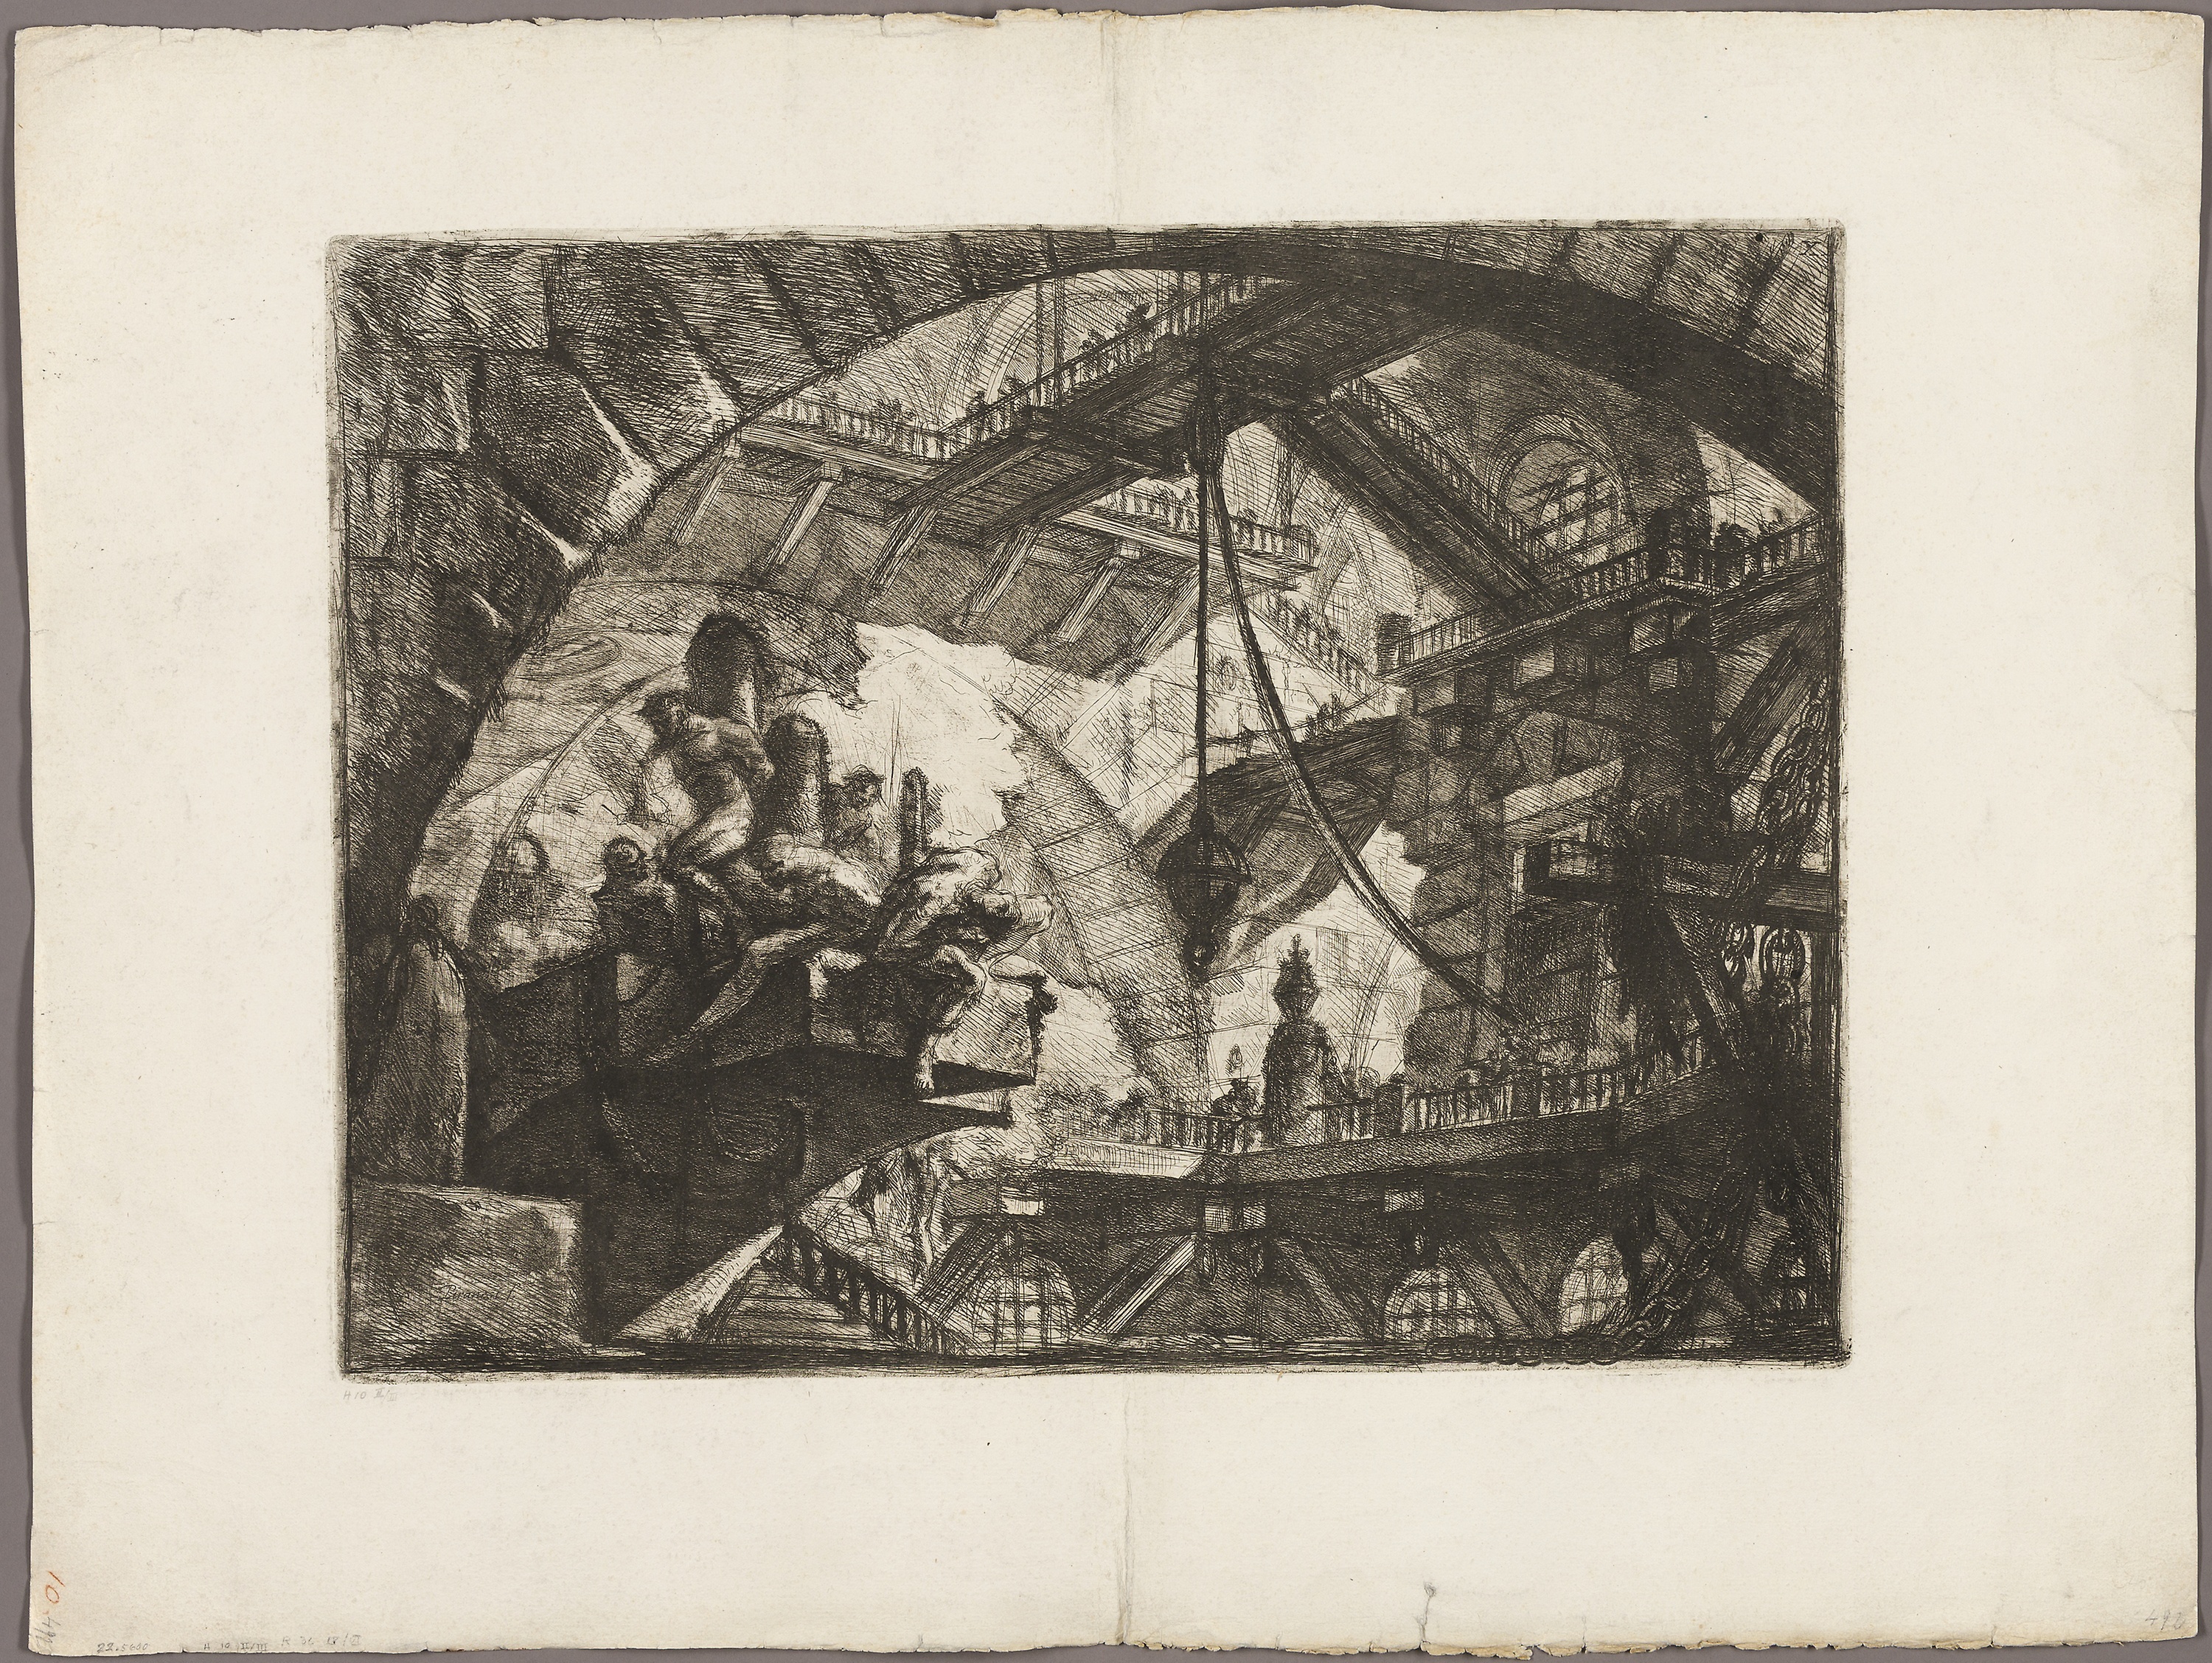
text, art, history, modern art, artwork, black and white, printmaking, visual arts